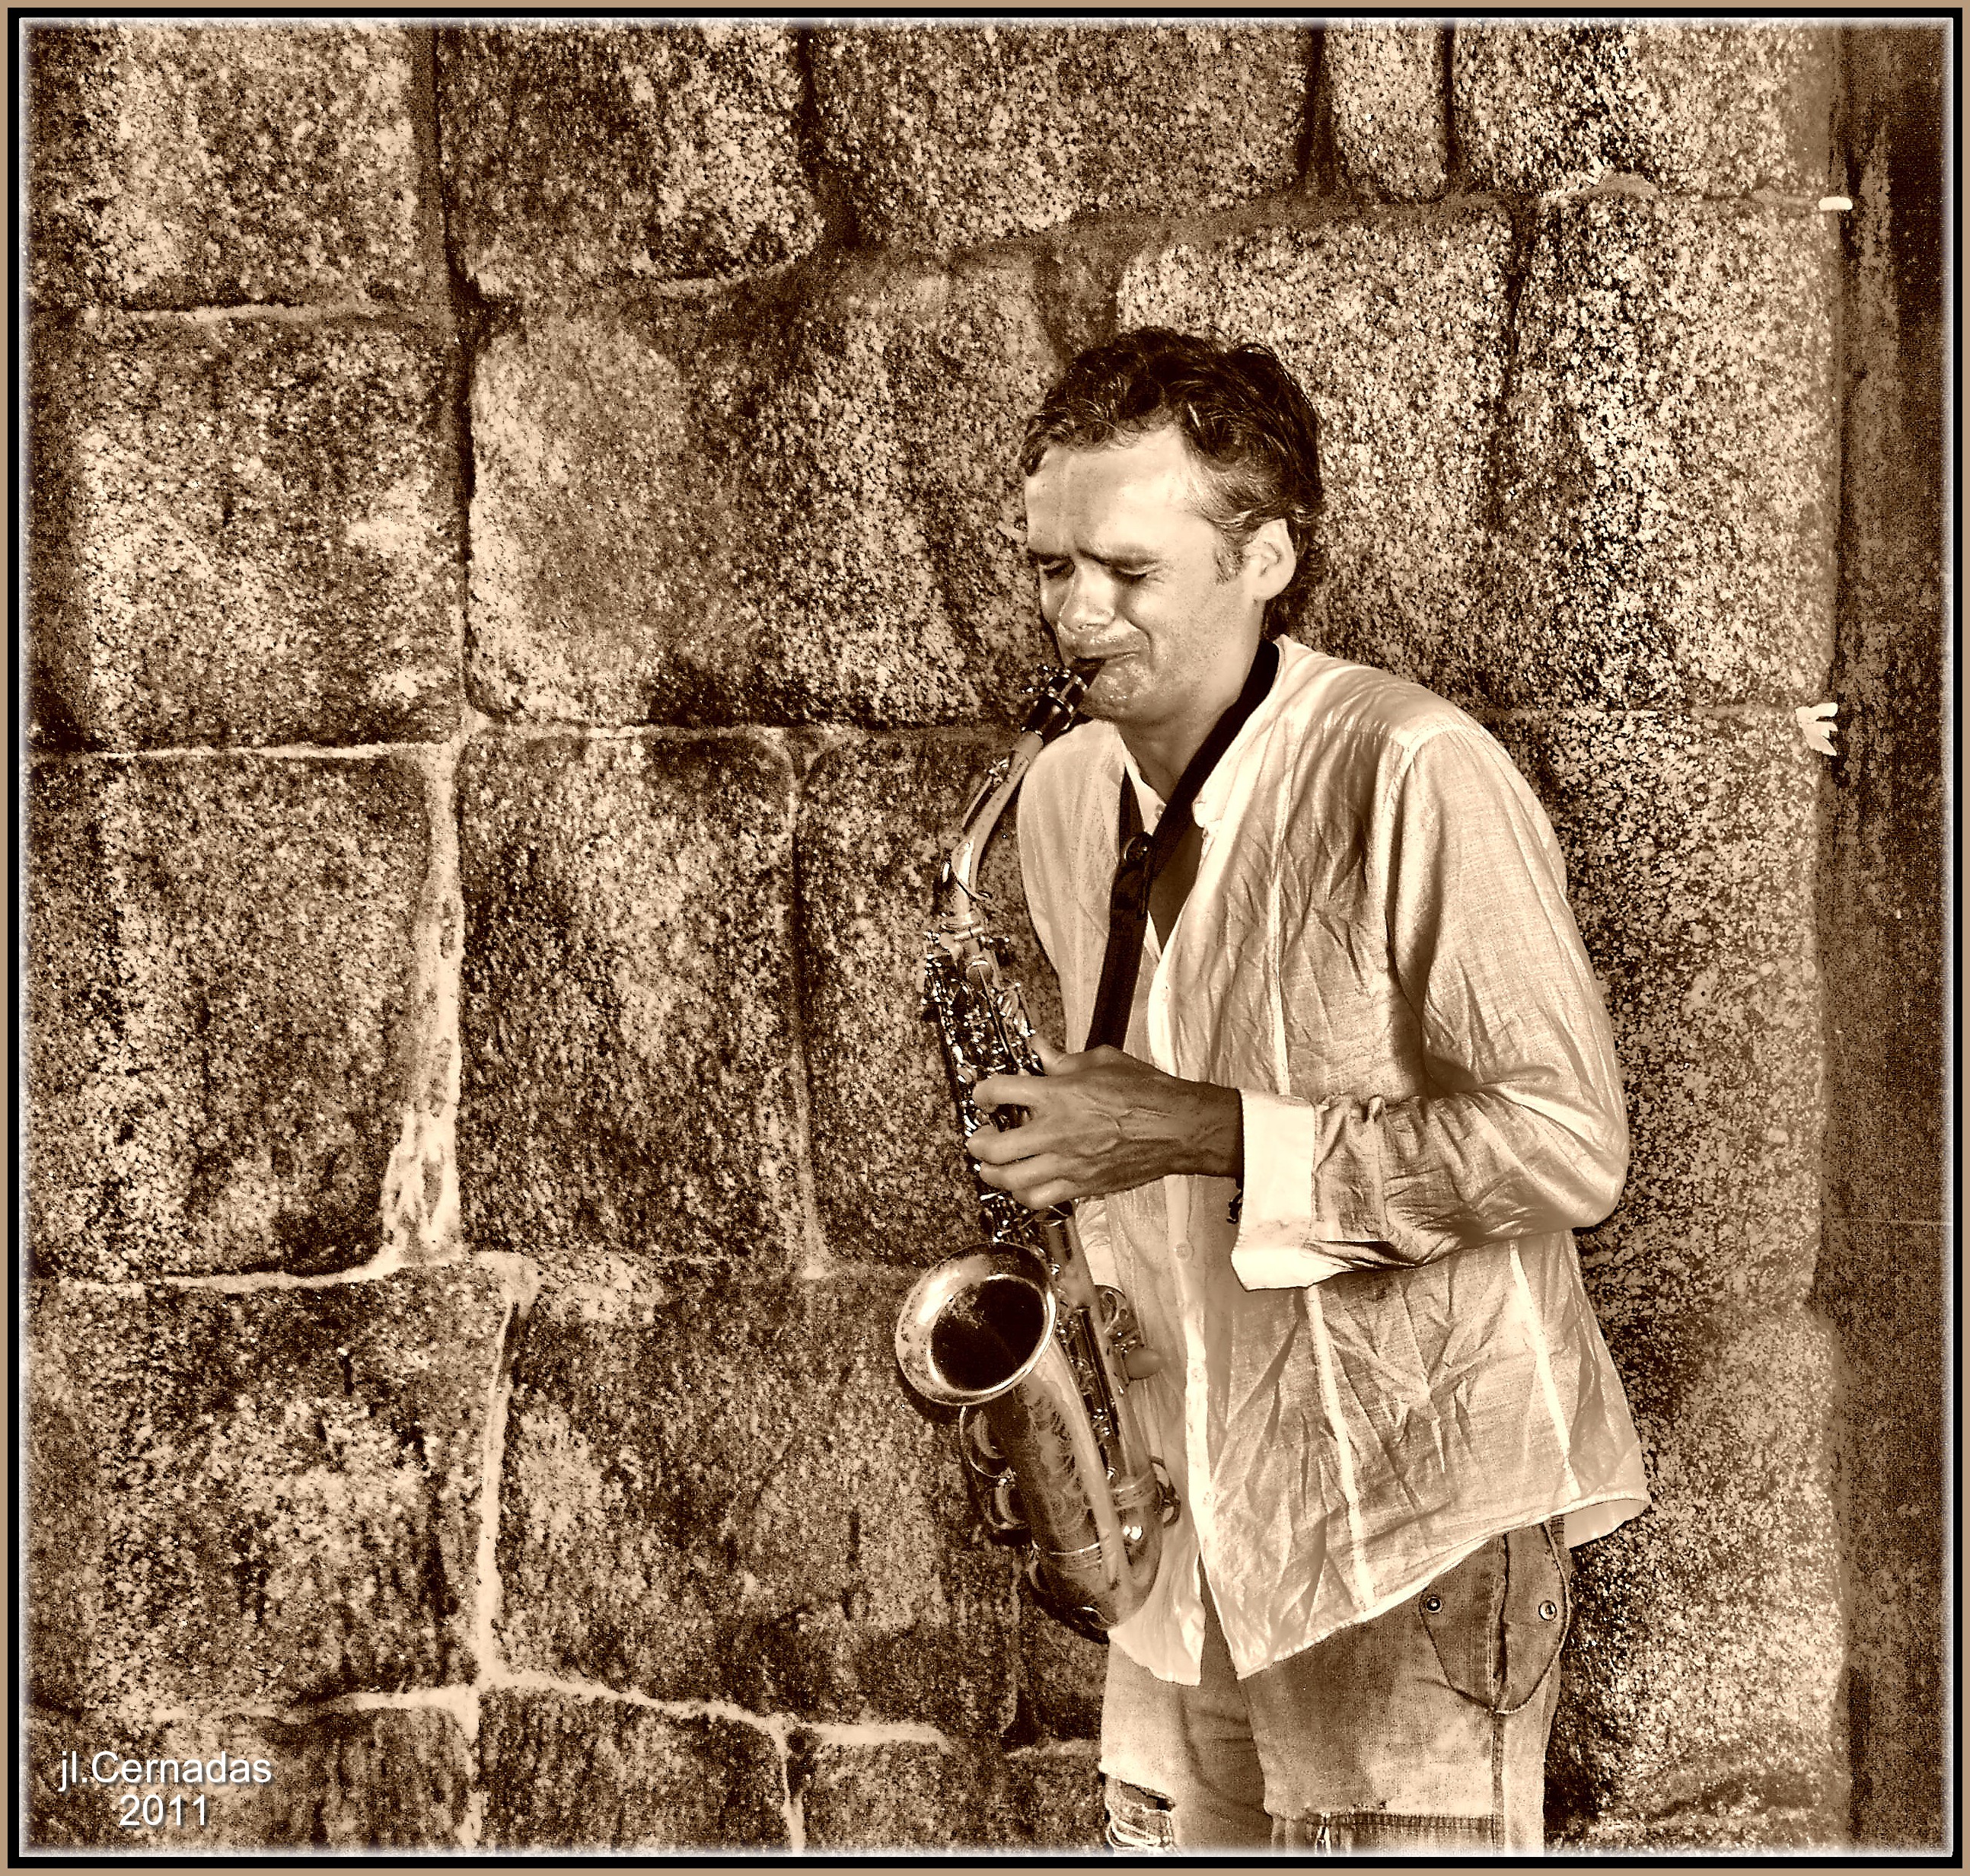
europe, portrait, spain, espagne, photograph, europa, gente, galicia, history, mygearandme, image, musica, espana, monocromo, personas, galiza, xente, corunna, galice, musicos, persoas, xentes, lacoruna, acoru a, coru a, ancient history, human positions